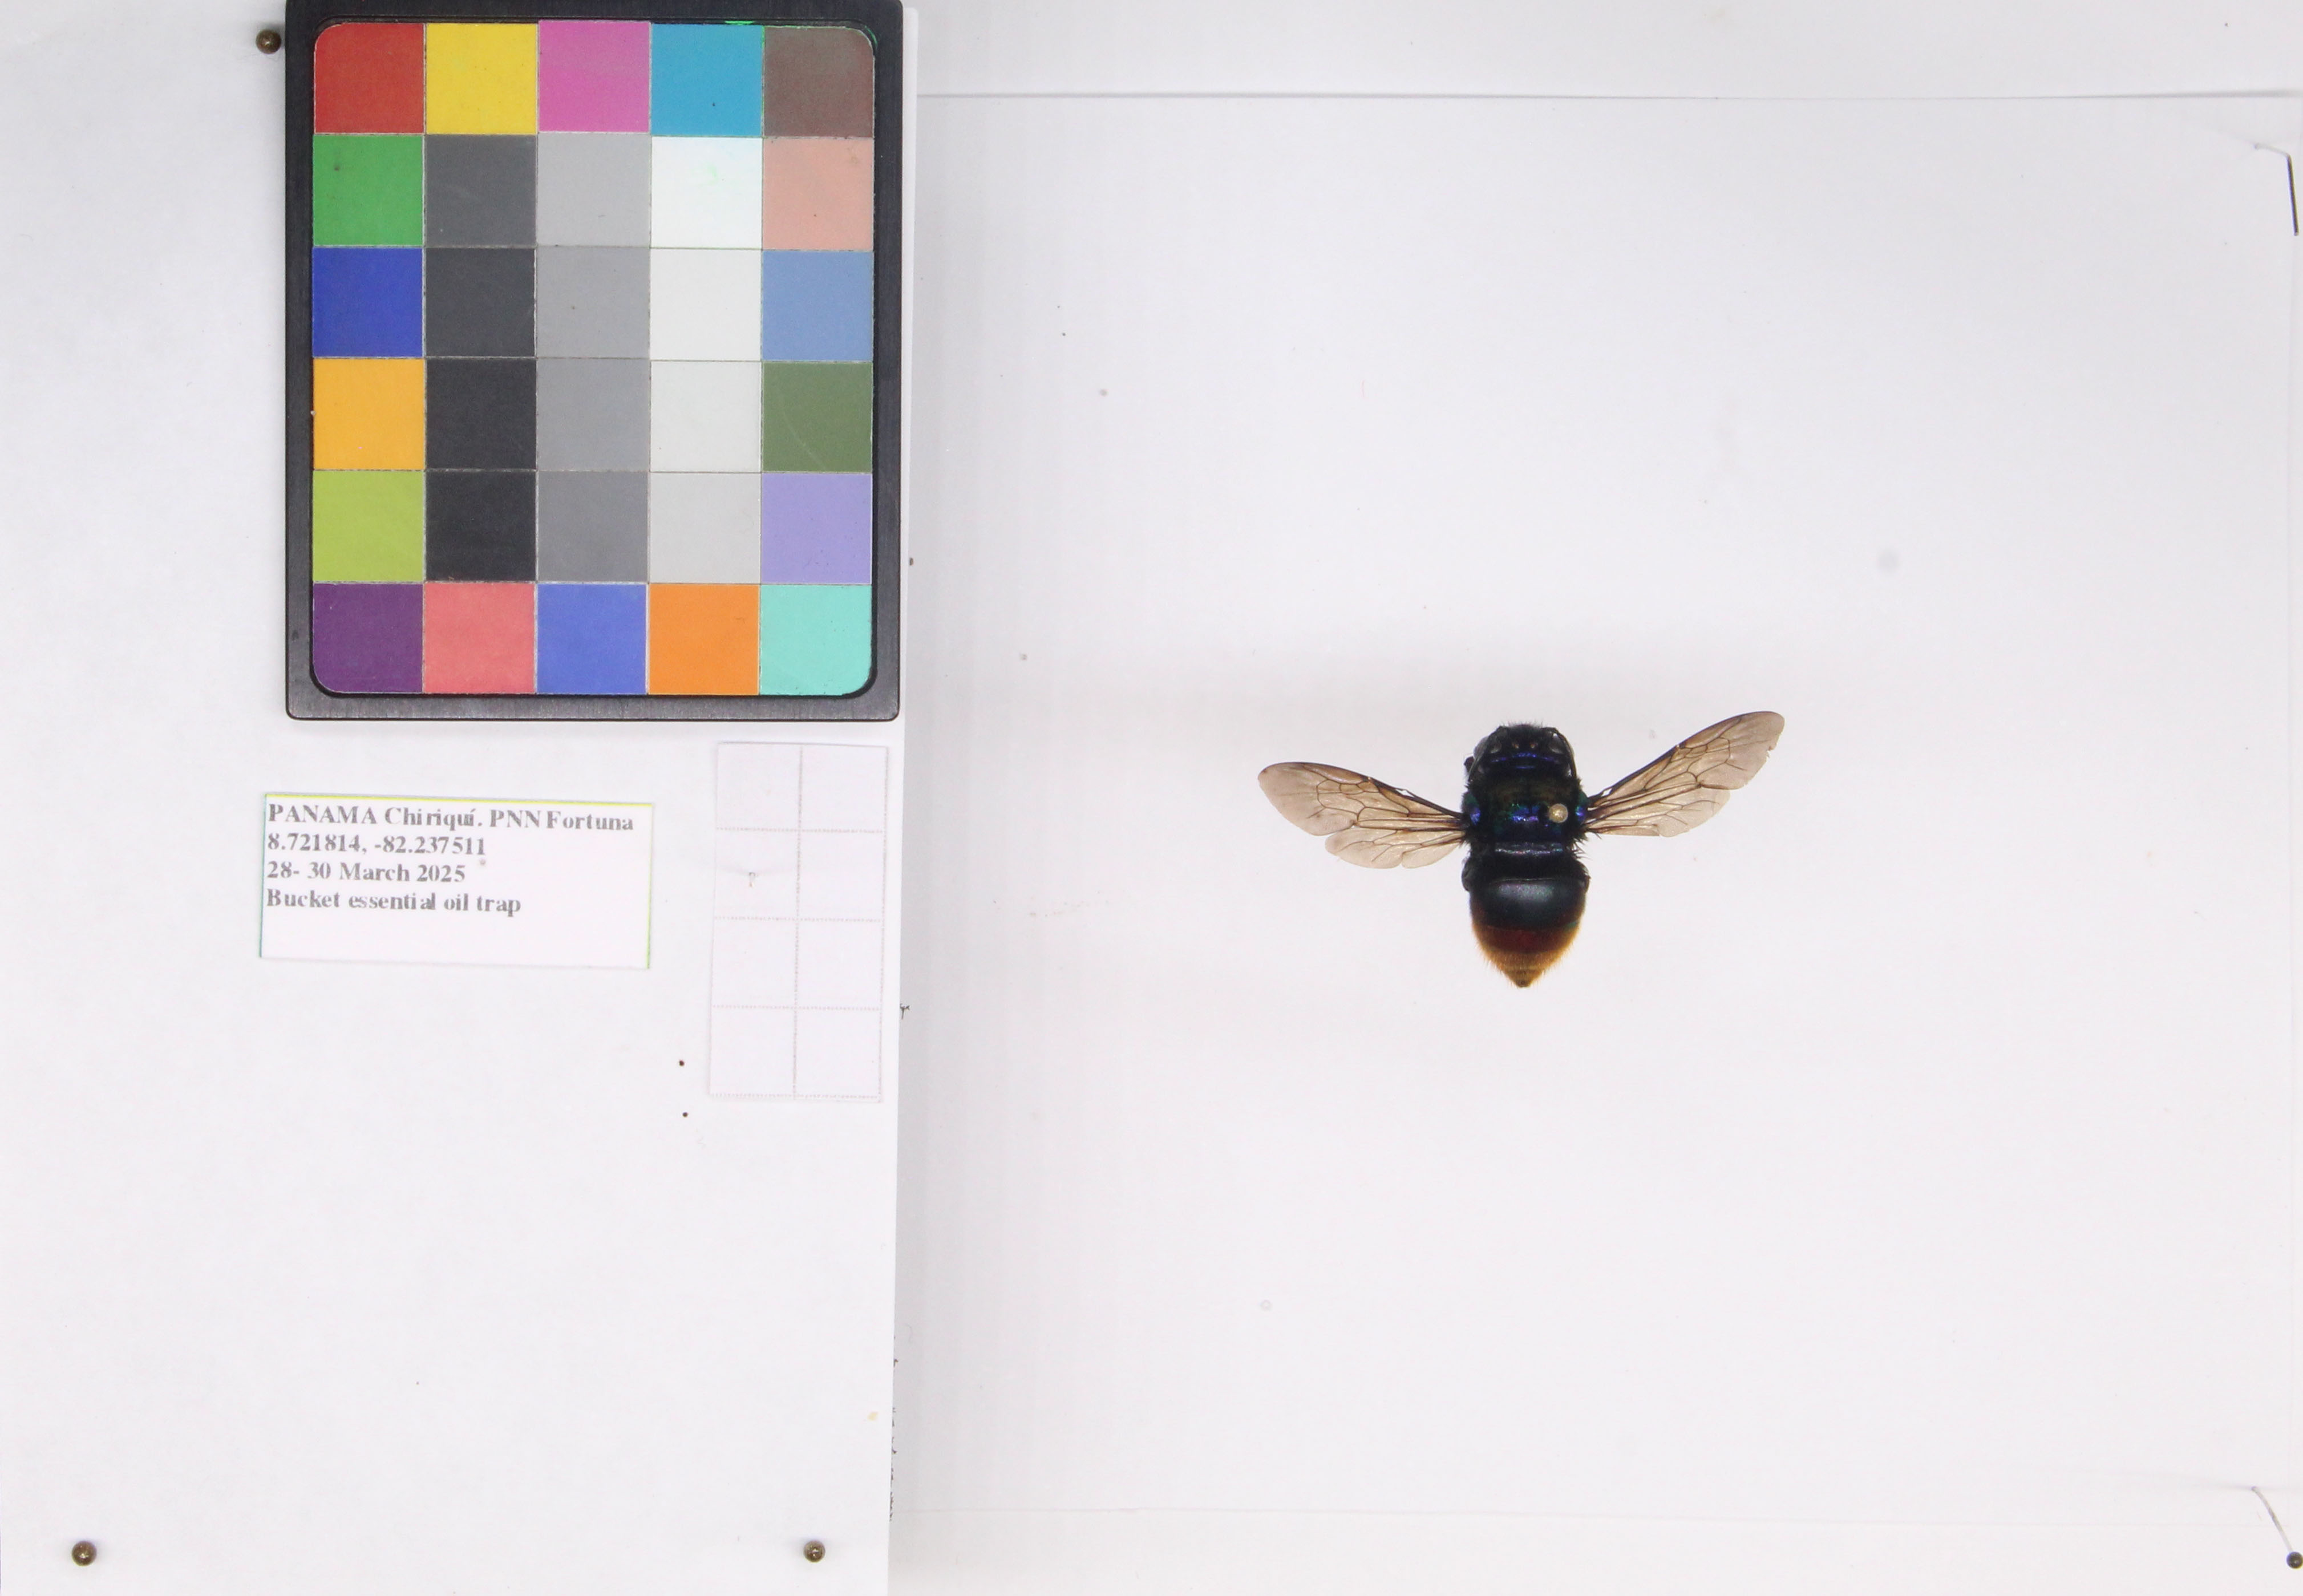
Label: wasp
Location: Fortuna